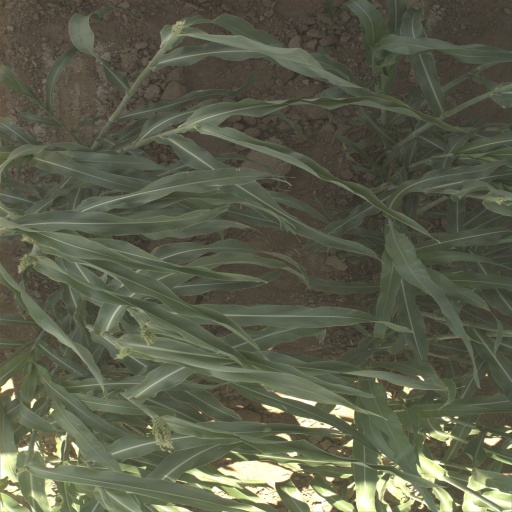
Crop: sorghum